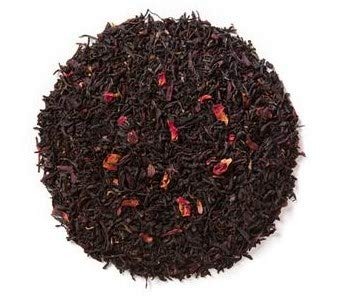
Item Name: Davidsons Organics 7394 2 oz Strawberry Essence Sampler Tea - Pack of 6
Bullet Point 1: Strawberry essence combines organic black tea with a splash of sweet strawberry nuance
Bullet Point 2: Pack of 6Specifications
Bullet Point 3: Capacity&#58; 2 oz
Bullet Point 4: Weight&#58; 0&#46;06 lbs
Bullet Point 5: Quality product.
Product Description: No kitchen is complete without the right set of Kitchenware products Kitchenware is also required to store dry food or even left overs Now maintain your kitchen in an organized manner with the array of kitchenwareFeatures. Strawberry essence combines organic black tea with a splash of sweet strawberry nuance. Pack of 6Specifications. Capacity 2 oz. Weight 006 lbs
Value: 6.0
Unit: Count

Price: 35.15